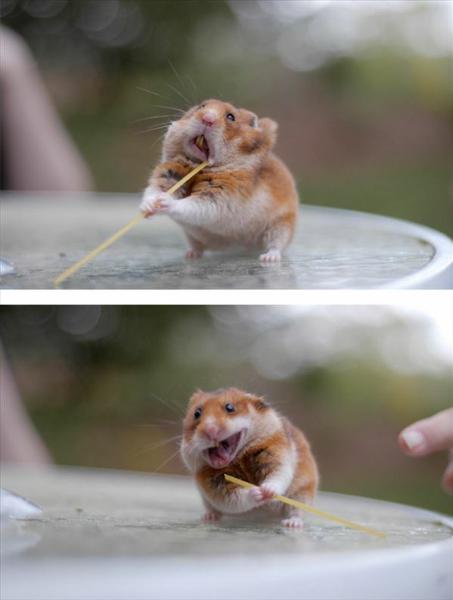
回答: 一寸法師の旦那ぁ!少しとばしやすぜっ!!